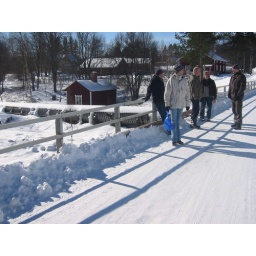
bridge over frozen water